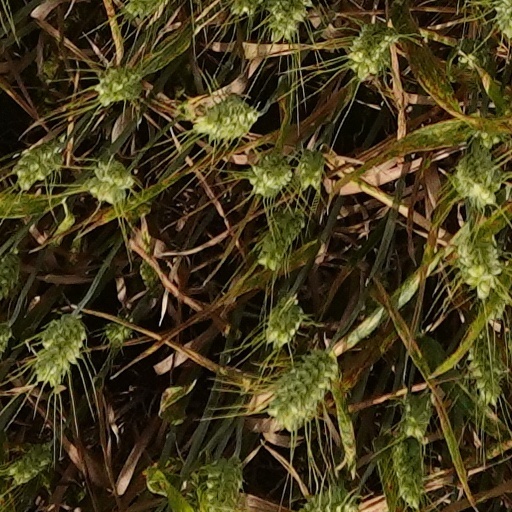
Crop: wheat